Royale Belge

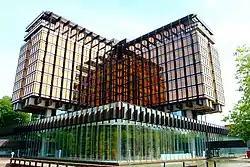
View of the Royale Belge building

The Royale Belge former headquarters is a functionalist building, built 1967–1970, located in Watermael-Boitsfort, a municipality of Brussels, Belgium..